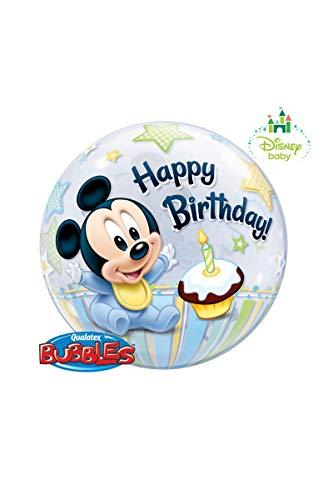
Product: Qualatex Mickey Mouse 1st Birthday, 22 inch Single Bubble Balloon
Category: Home & Kitchen | Event & Party Supplies | Decorations | Balloons
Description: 1 Balloon per package.
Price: $5.69